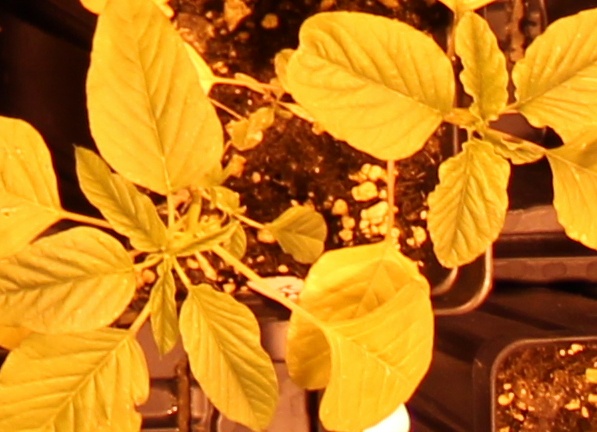
Label: Palmer Amaranth